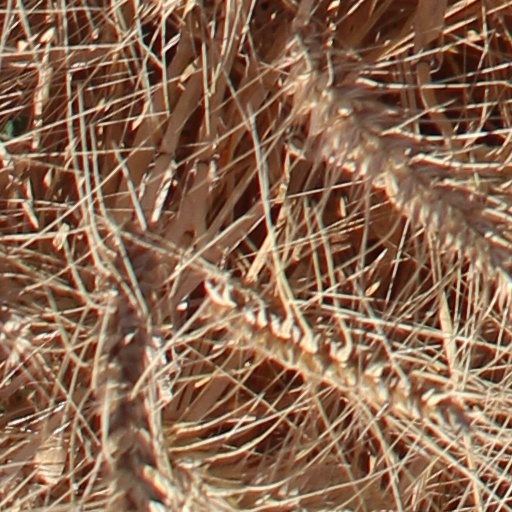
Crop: wheat